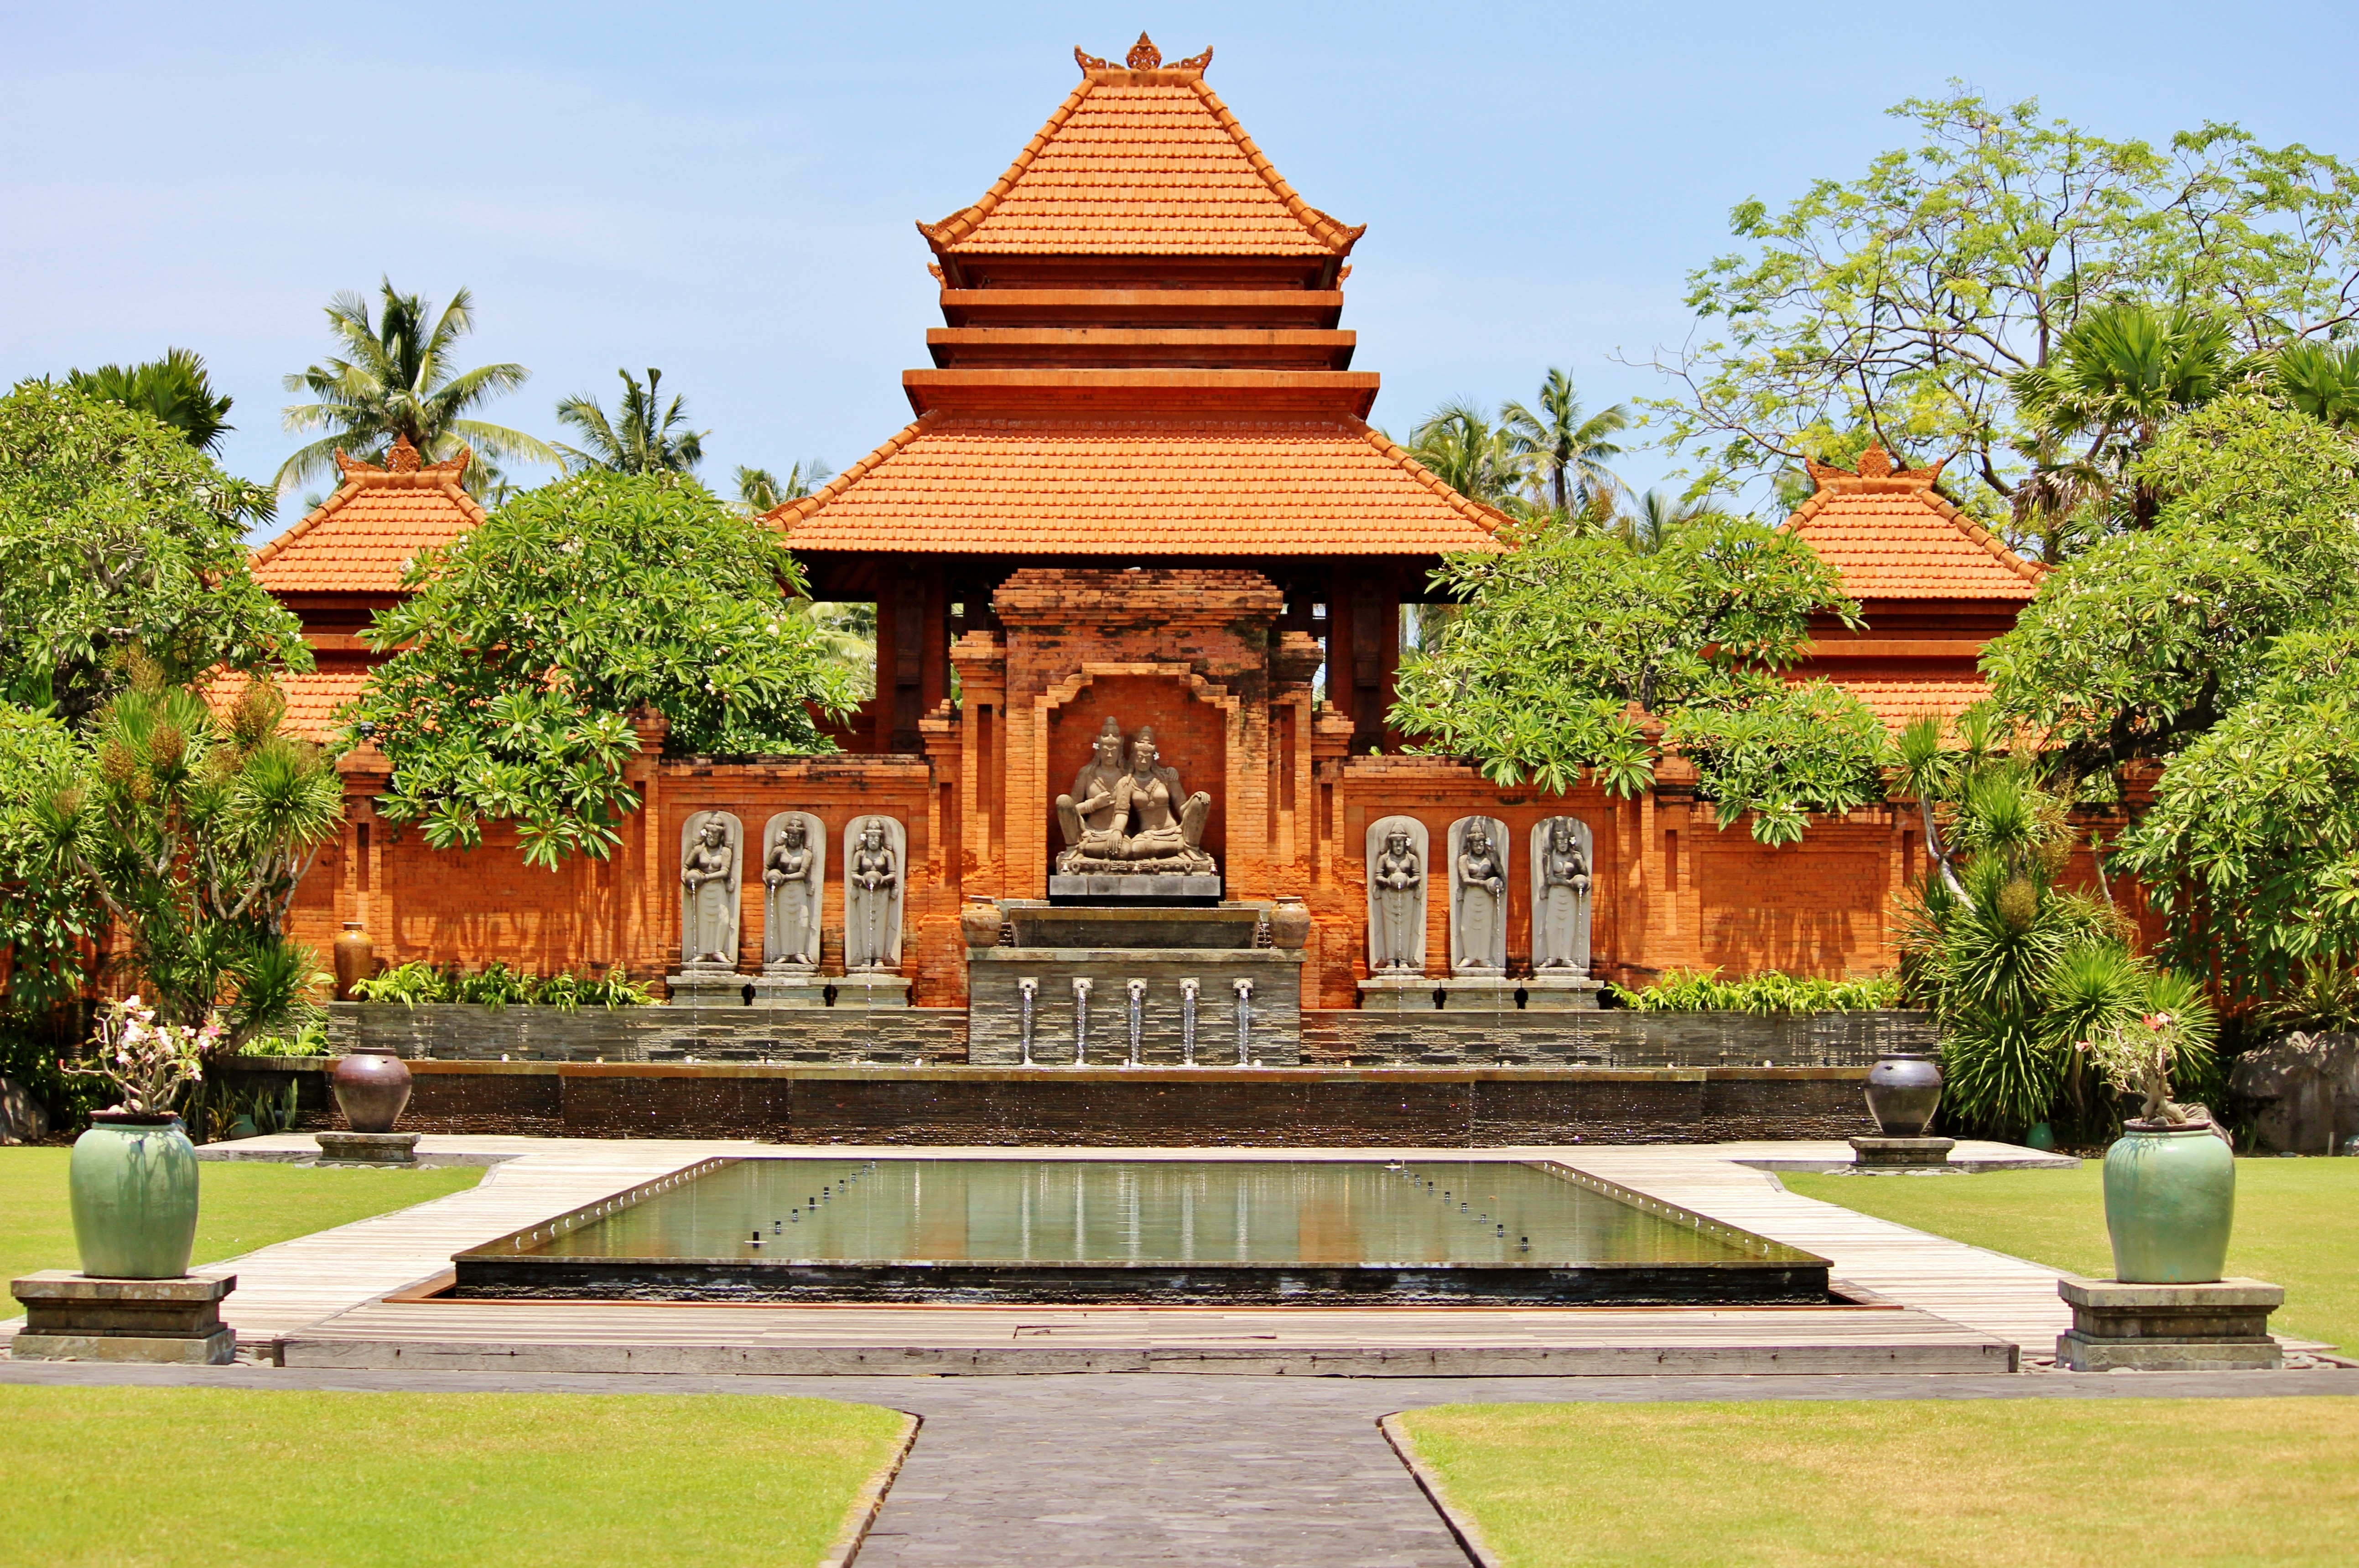
building, palace, vacation, asian, holiday, garden, tourism, place of worship, temple, shrine, estate, exotic, indonesia, wat, bali, tropical island, kuta, historic site, pantai kuta